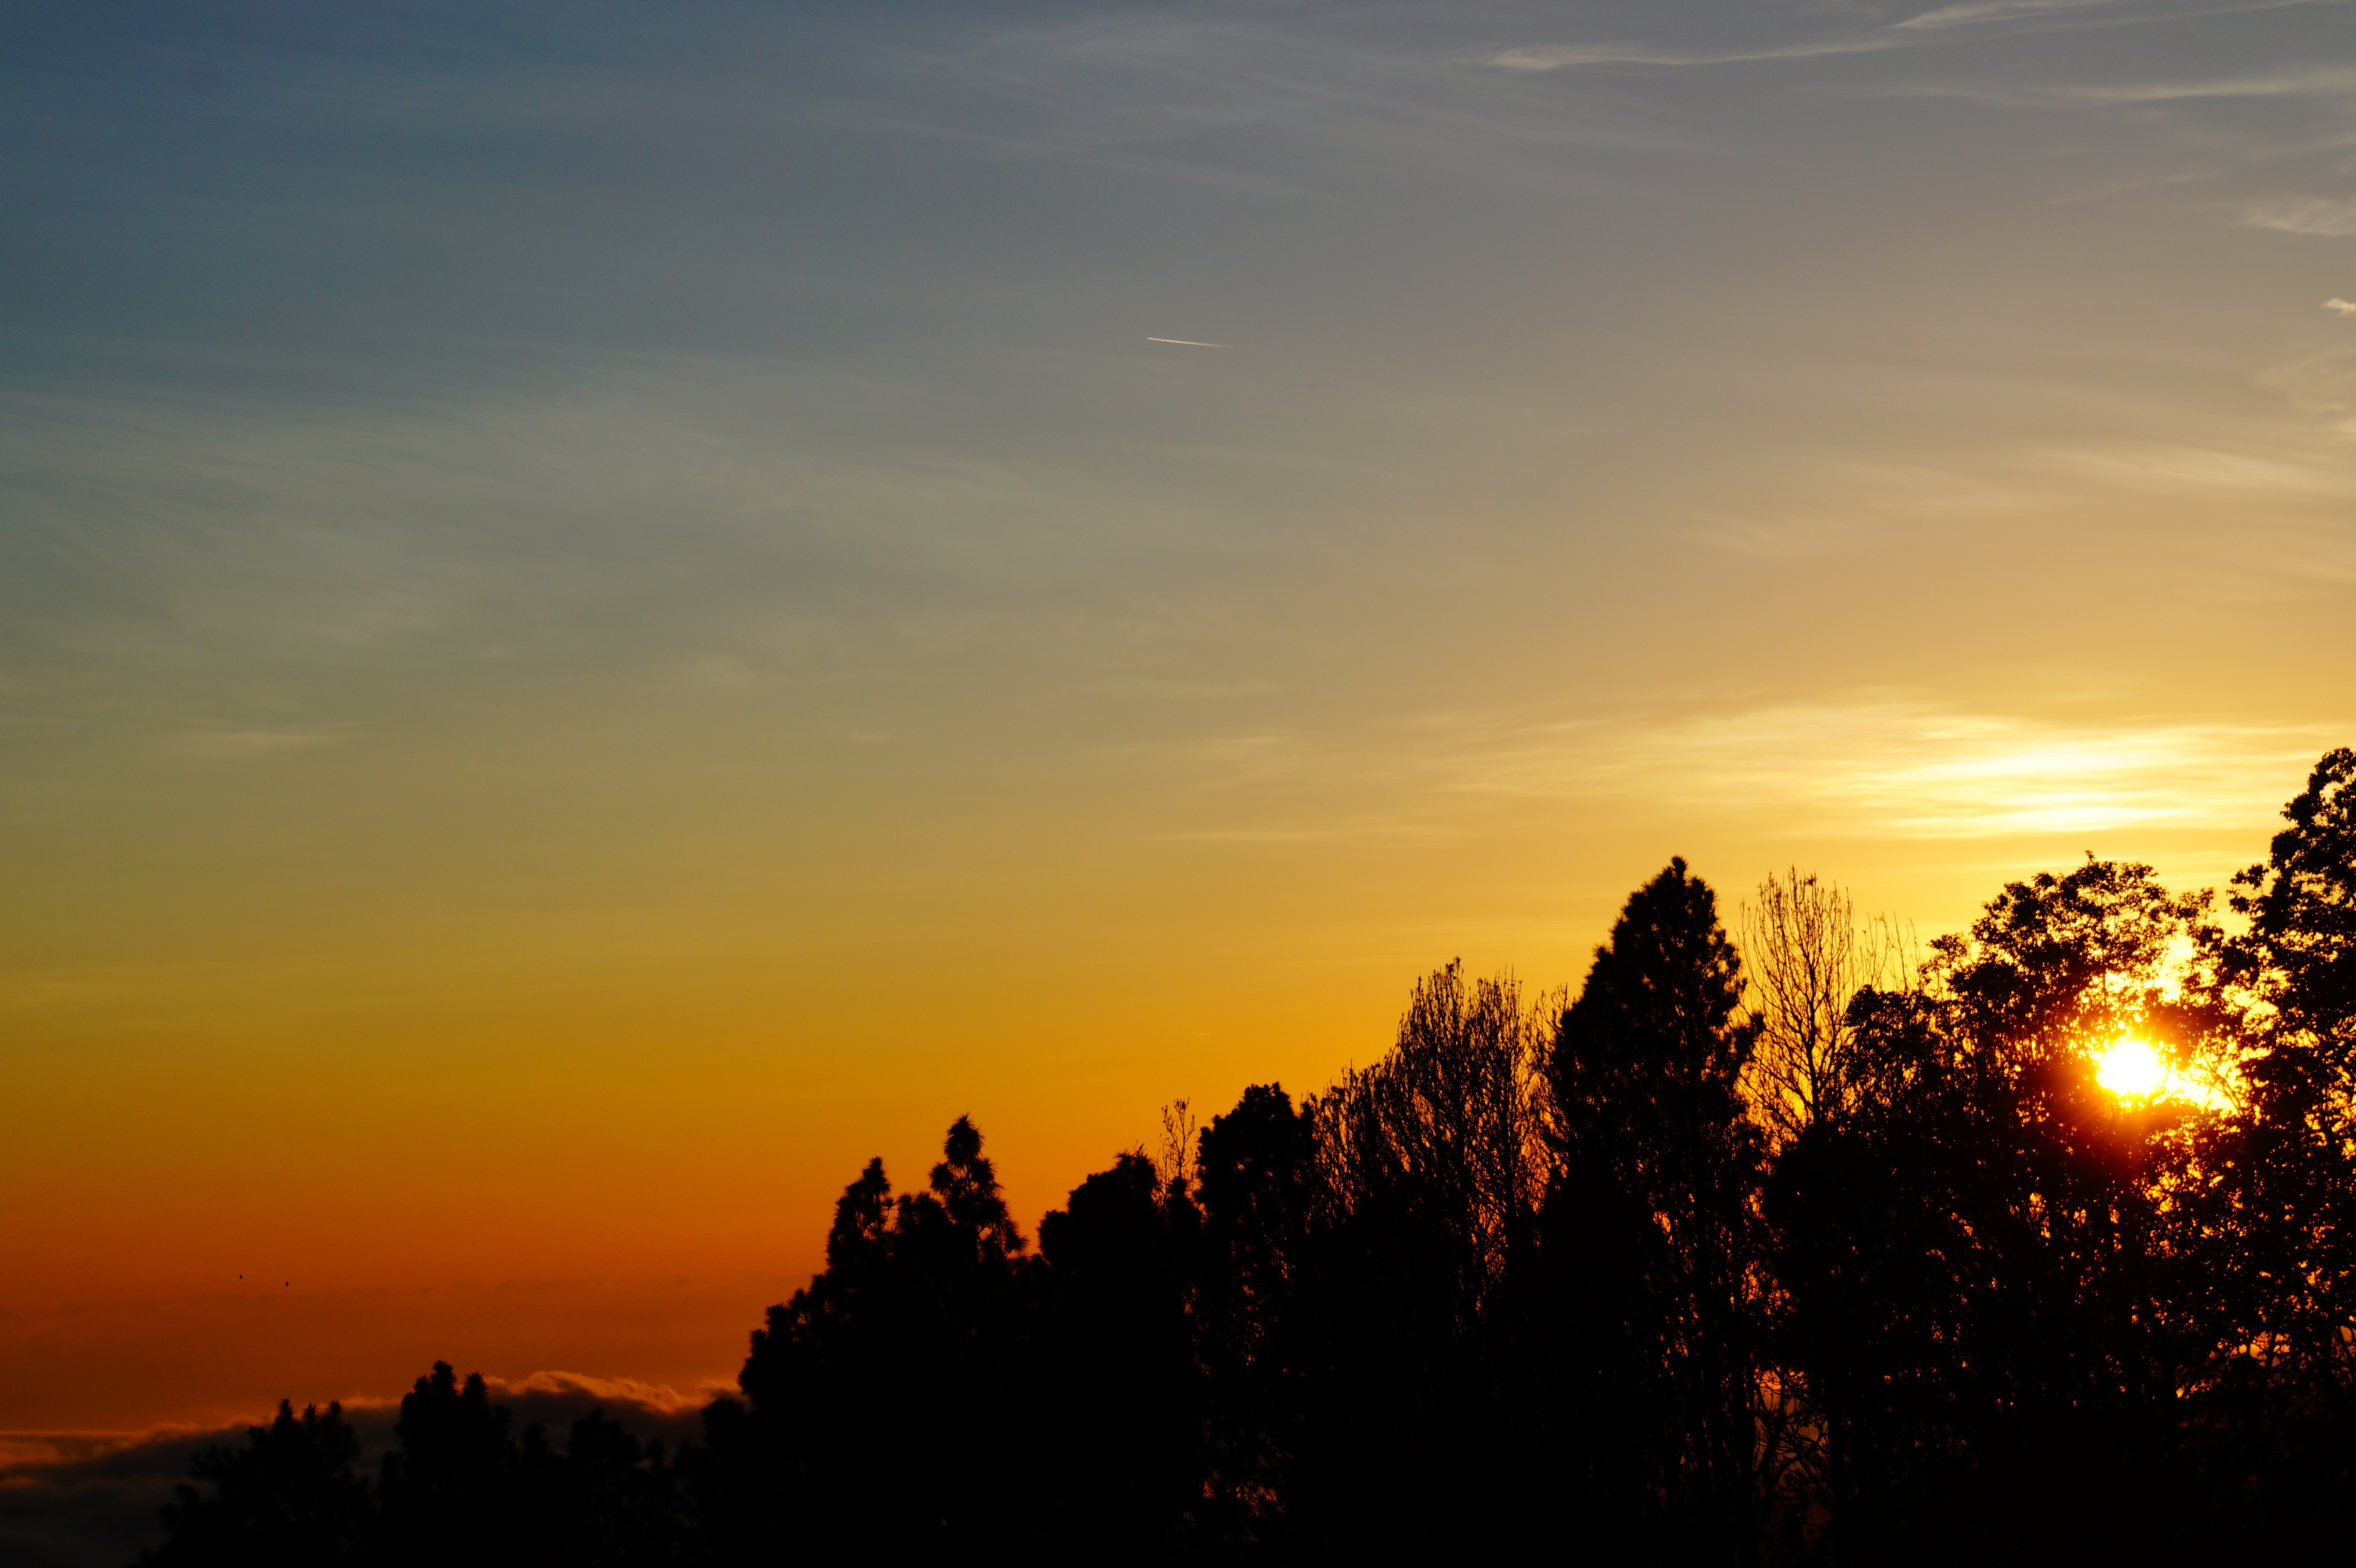
horizon, cloud, sky, sun, sunrise, sunset, field, sunlight, morning, hill, dawn, atmosphere, dusk, love, evening, clouds, silhouettes, afterglow, el salvador, romantico, red sky at morning